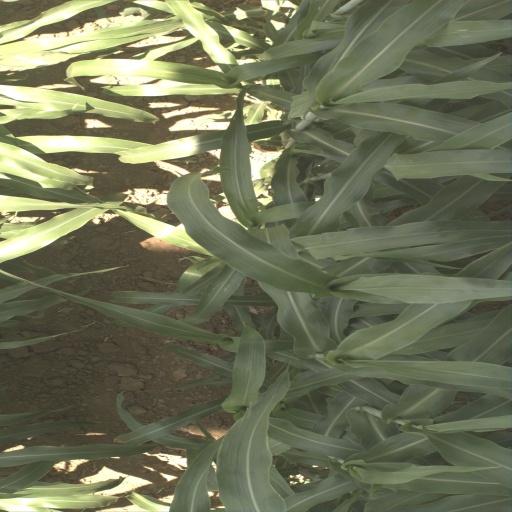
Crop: sorghum